Hanging

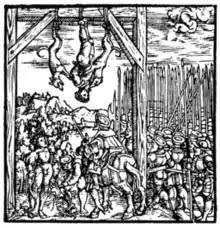
Woodcut by Johann Stumpf, who witnessed this type of execution in 1553

Hanging was introduced by the British. All executions in India since independence have been carried out by hanging, although the law provides for military executions to be carried out by firing squad. In 1949, Nathuram Godse, who had been sentenced to death for the assassination of Mahatma Gandhi, was the first person to be executed by hanging in independent India.